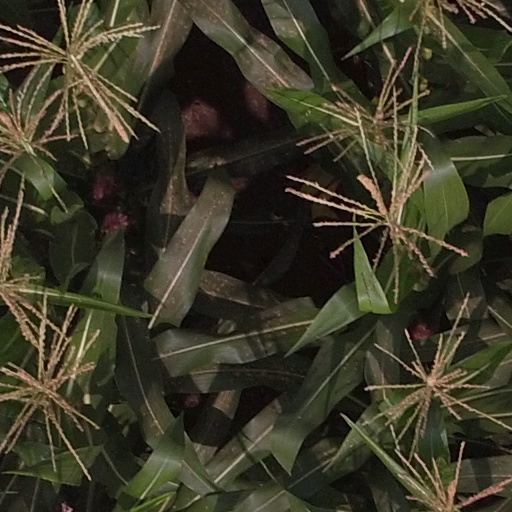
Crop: maize; corn